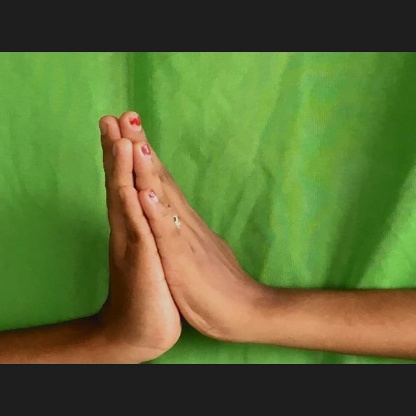
Mudra: Anjali